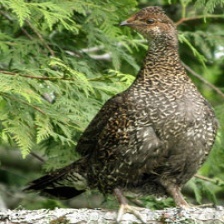
Species: BLUE GROUSE
Scientific name: DENDRAGAPUS OBSCURUS
ImageNet parent category: black_grouse